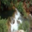
Label: beaver